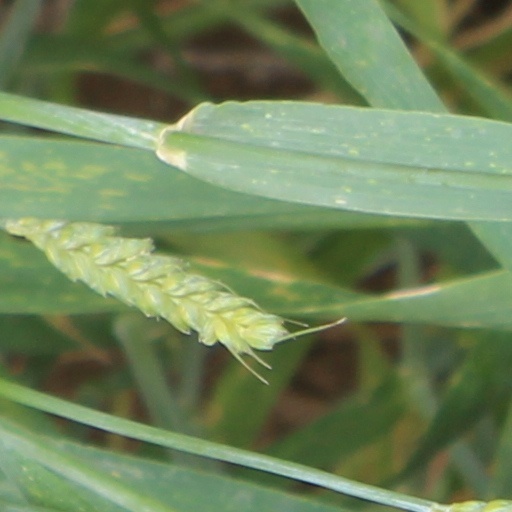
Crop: wheat